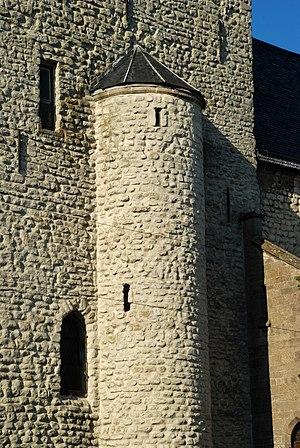
Belgique - Brabant wallon - Église Saint-Nicolas de La Hulpe
L'église Saint-Nicolas est une église d'origine romane située à La Hulpe dans la province belge du Brabant wallon.